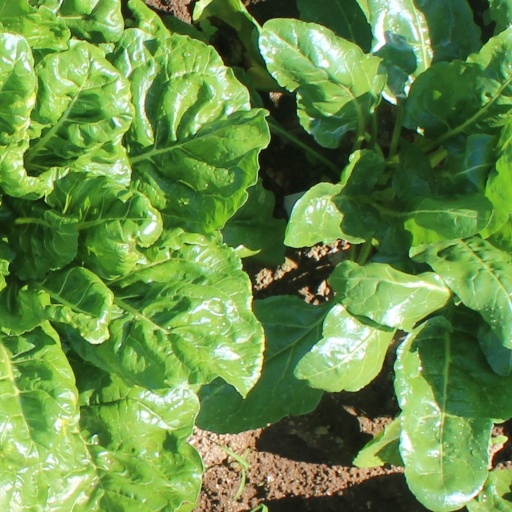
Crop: sugar beet